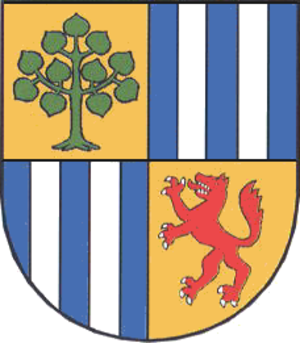
Fambach est une municipalité allemande du land de Thuringe, dans l'arrondissement de Schmalkalden-Meiningen, au centre de l'Allemagne. En 2015, sa population est de 2 091 habitants.